Taveze Calhoun

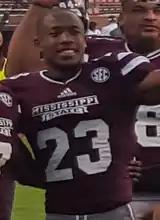
Calhoun with Mississippi State in 2015

Taveze Calhoun (born December 26, 1992) is an American former professional football cornerback. He played college football at Mississippi State.